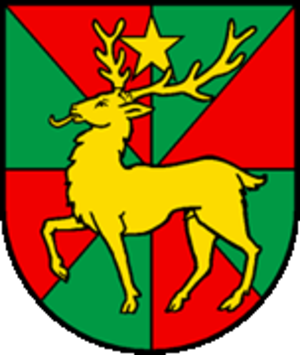
Syens est une commune suisse du canton de Vaud, située dans le district de la Broye-Vully. Citée dès 1018, elle fait partie du district de Moudon entre 1798 et 2007. La commune est peuplée de 159 habitants en 2018. Son territoire, d'une surface de 251 hectares, se situe entre les régions de la Broye et du Jorat.